187th Fighter Wing

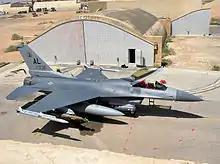
160th Expeditionary Fighter Squadron F-16C 87-0336 at Al Udeid AB, Qatar during Operation Iraqi Freedom, 2004.

After the 9/11 attacks, the 187th performed Combat Air Patrol flights as part of Operation Noble Eagle in the United States. The unit sustained this effort for Operation Noble Eagle for one year following the events of 11 September.